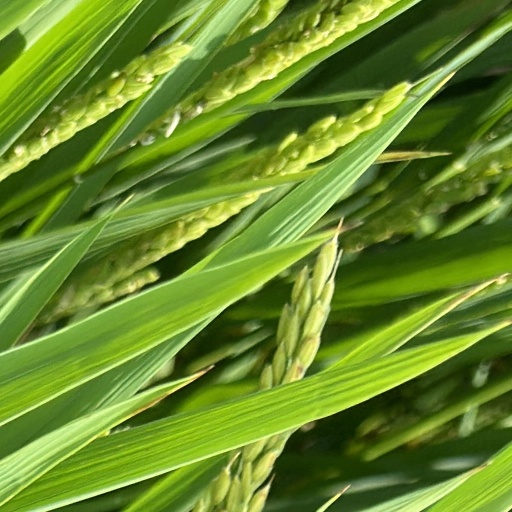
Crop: rice